WMVP

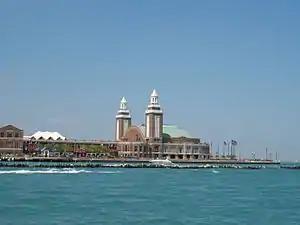
Navy Pier, where WCFL's first transmitter was located. The Downers Grove site went into operation in 1932.

The first WCFL transmitter stood on Chicago's Navy Pier (then called Municipal Pier); the Federation was able to lease the pier's North Tower for 10 years at $1 per year and its willingness to make WCFL available for city broadcasts. Initially the Illinois Manufacturers' Association attempted to keep WCFL off the air by protesting the use of public property for the station's transmitter and broadcasting site. The station purchased the land in Downers Grove where the current transmitter operates in 1928 and broke ground there in 1932. The Federation originally purchased of land in the western suburb; 20 of them were allotted for the WCFL transmitter, while the other 80 were subdivided as lots for 258 homes and 72 businesses in "WCFL Park". Nockels believed having a union-based community spring up around the WCFL transmitter would be beneficial to both those purchasing lots and building homes and to the station itself. The labor union entered the real estate business shortly before the Great Depression hit. After selling no lots in the early part of the 1930s, the Federation put WCFL Park on hold, reviving it again in 1939 with the building of a model home on one of the lots, all of which would eventually be divested.